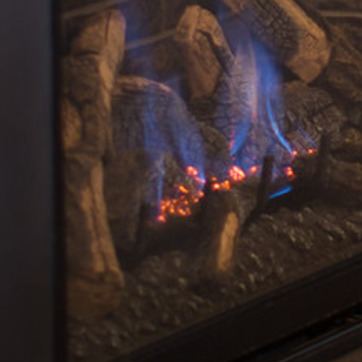
Material: other